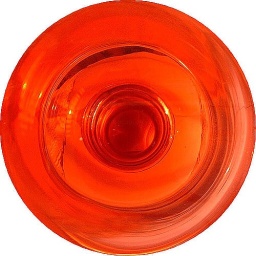
Just messing around with camera, computer and a bottle of Merlot Rose.